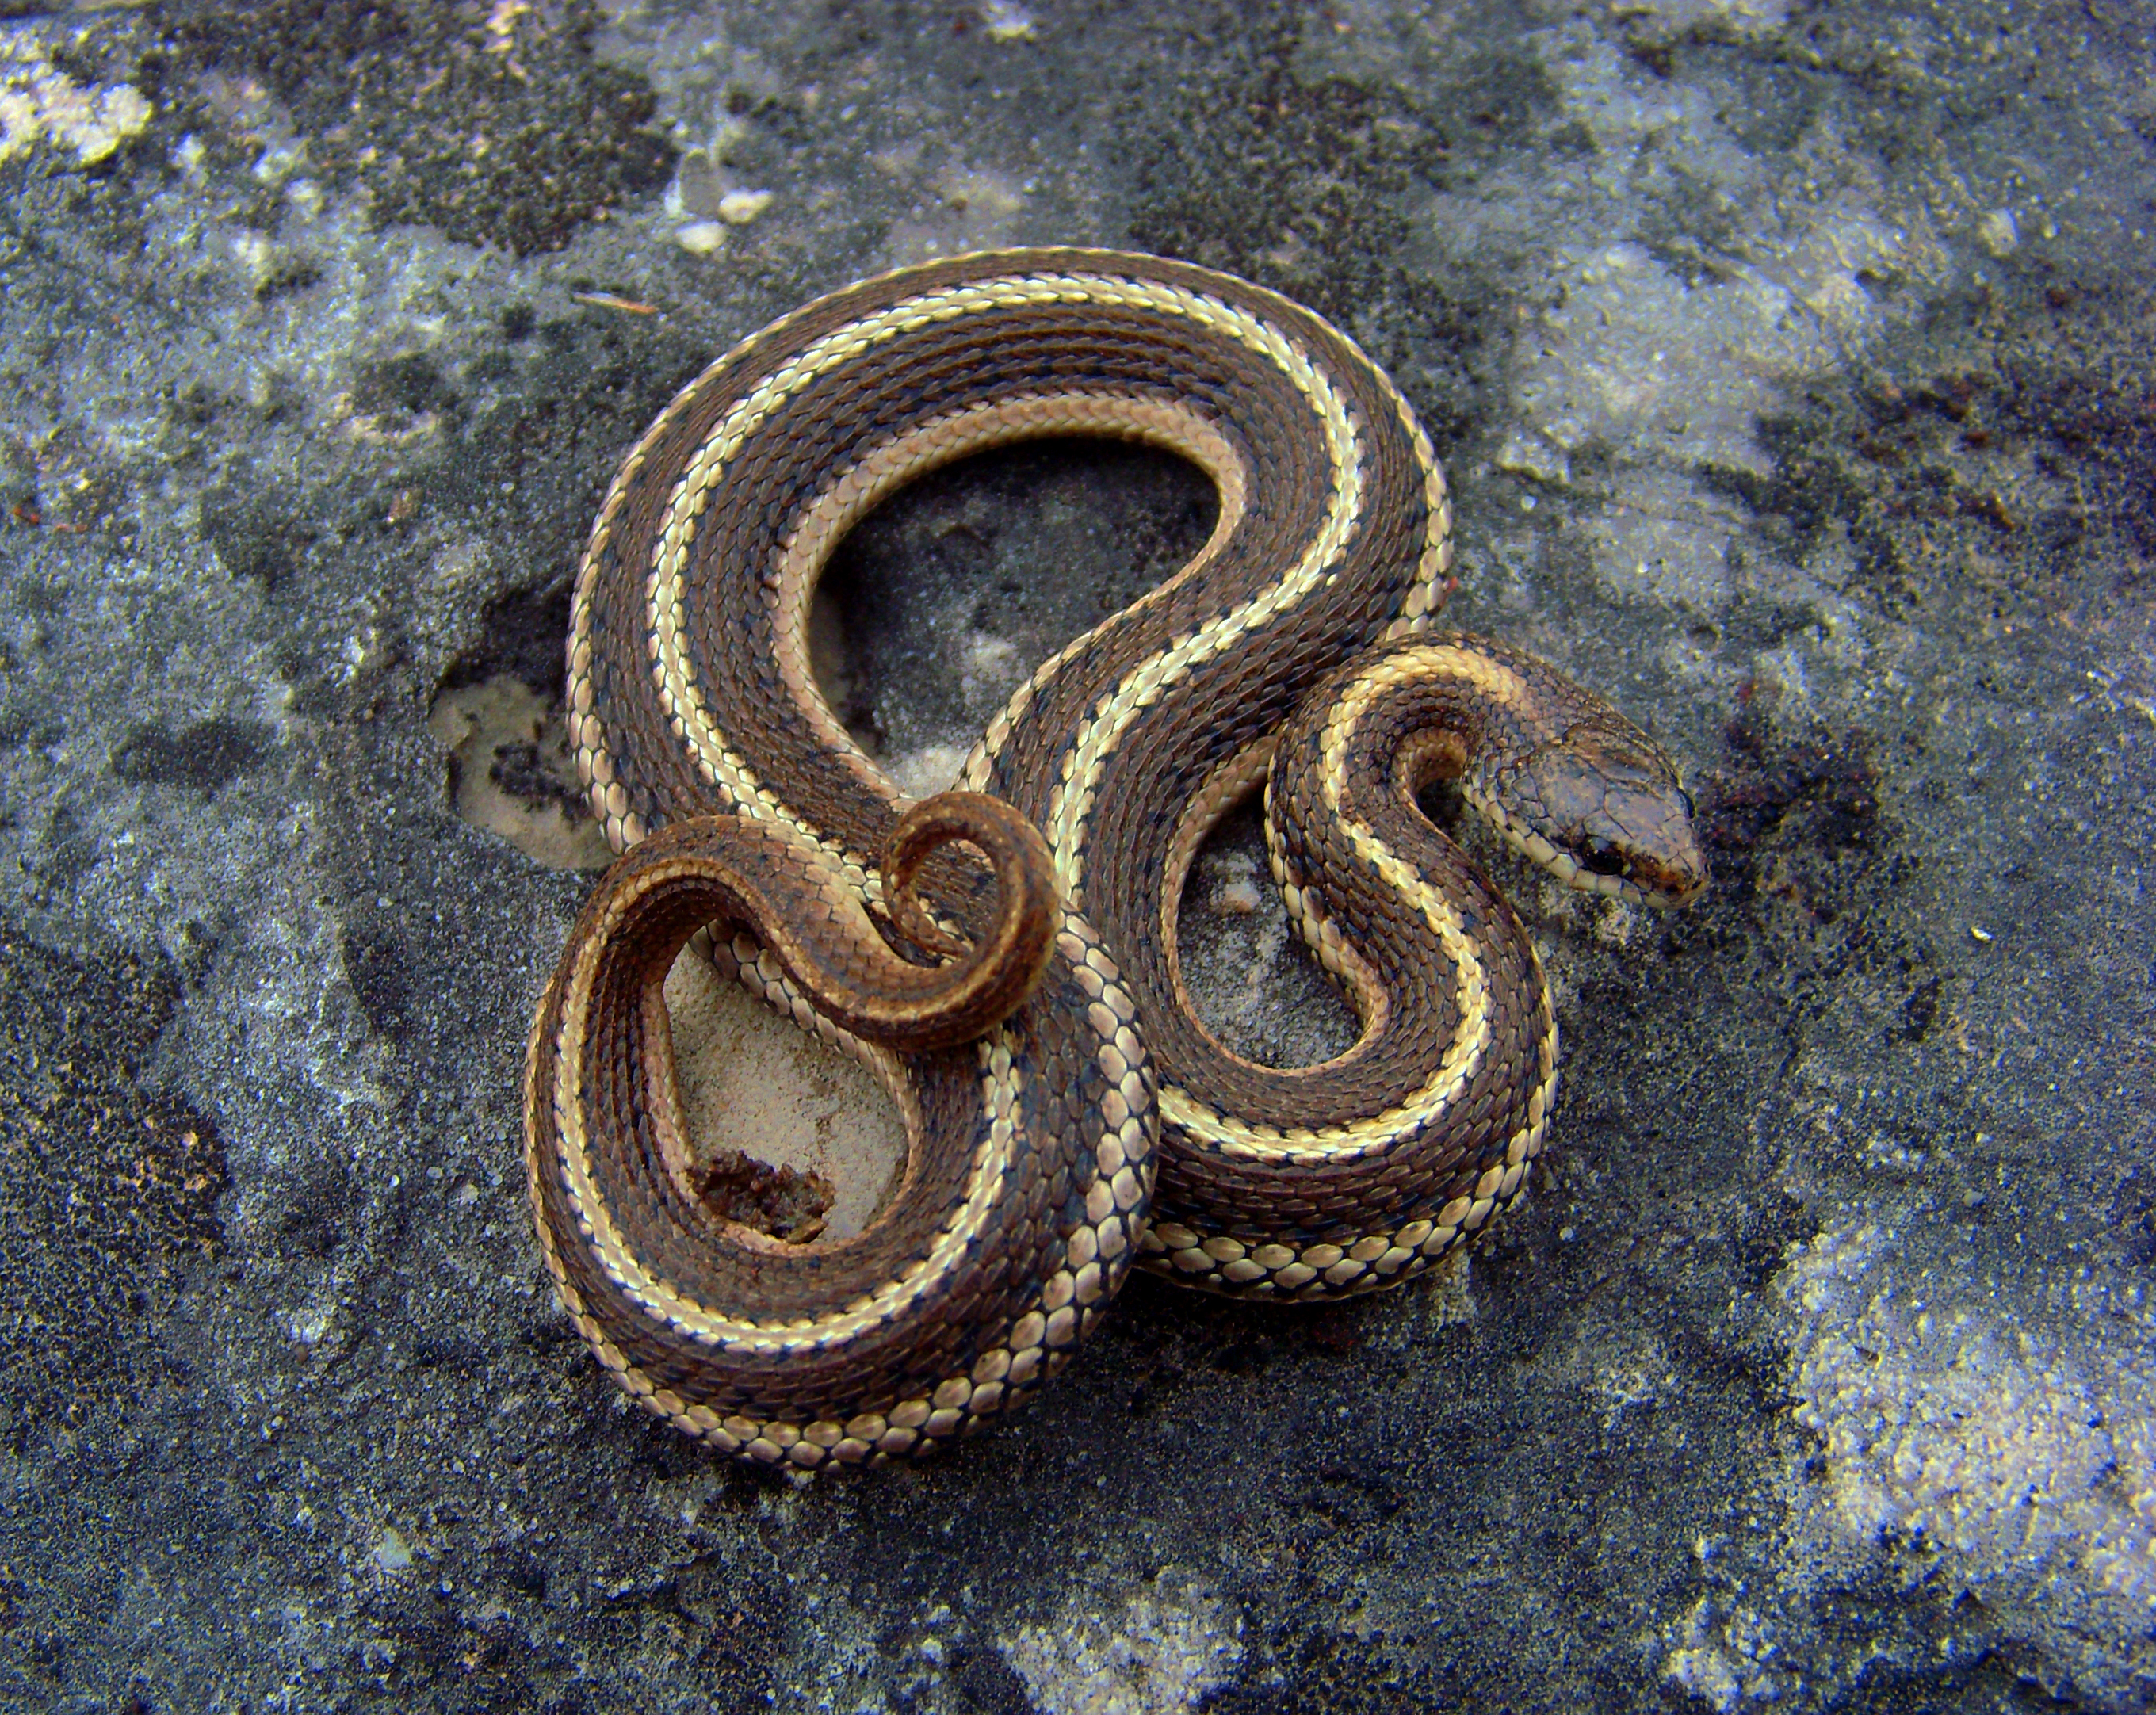
number, reptile, peter, snake, vertebrate, serpent, herp, herping, paplanus, peterpaplanus, lined, lineatum, tropidoclodion, garter snake, colubridae, sidewinder, scaled reptile